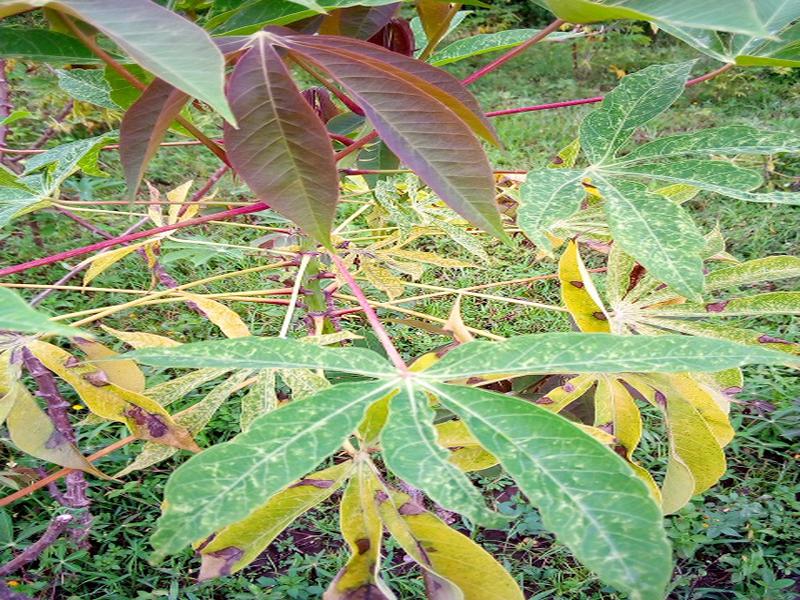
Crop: cassava
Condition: green_mottle